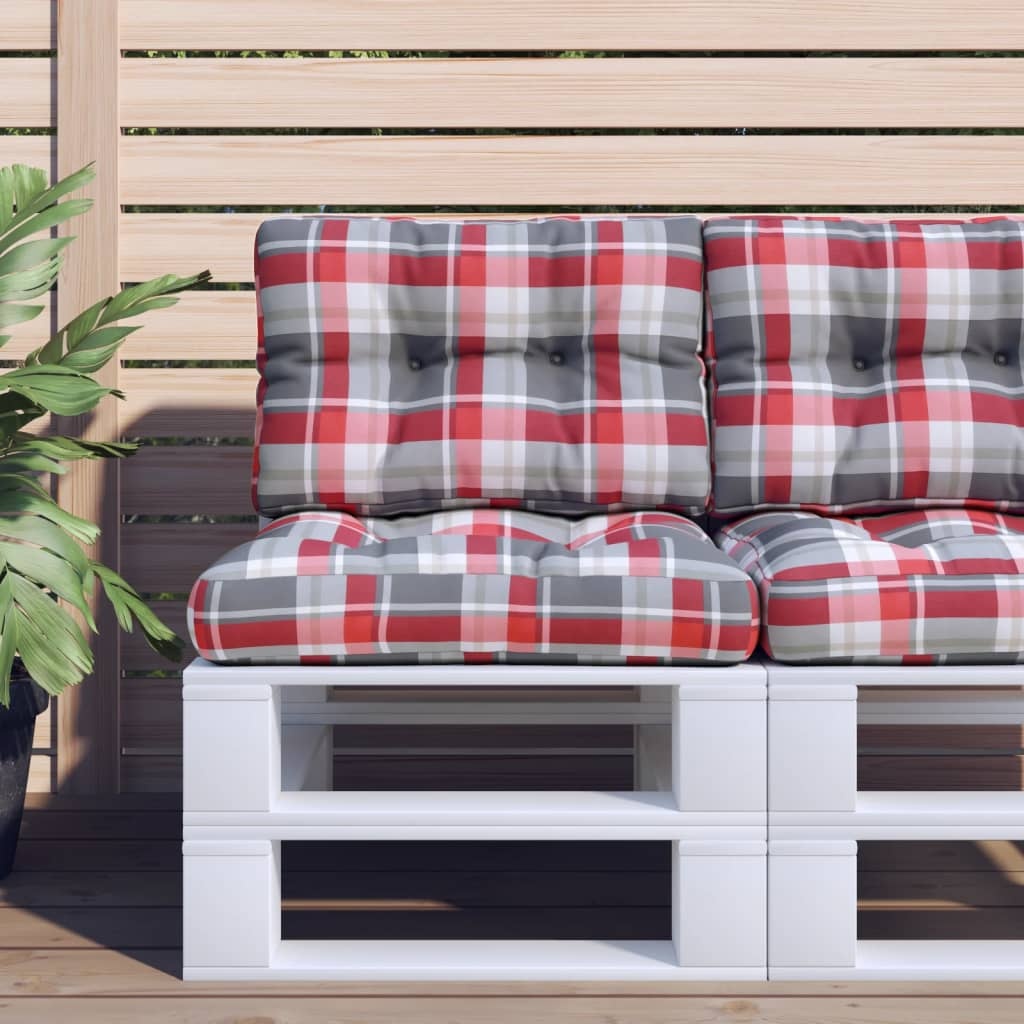
Palettenkissen 2-tlg. Rot Karomuster Stoff
Mit diesen bequemen Palettenkissen verleihst du deinem Outdoor-Wohnbereich im Handumdrehen einen neuen Look! Langlebiges Material: Polyester ist ein synthetisches Material, das für seine hohe UV-Beständigkeit und seine Reißfestigkeit bekannt ist. Polyester ist wasserfest, was es zur perfekten Wahl für feuchte oder regnerische Bedingungen macht. Es lässt sich auch einfach reinigen.Weiche Füllung: Das Outdoor-Kissen ist mit Hohlfasern gefüllt, die für einen besonders weichen und optimalen Sitzkomfort sorgen. Das Kissen nimmt nach jedem Gebrauch seine ursprüngliche Form wieder an.Vielfältig einsetzbar: Das Kissen eignet sich für den Einsatz im Freien, z. B. für Gartenmöbel, aber auch in Innenräumen als Sitzkissen für Hocker und Sofa. Außerdem ist es eine schöne Dekoration, die deinem Zuhause einen frischen Look verleiht. Gut zu wissen:Das Produkt wird unter Vakuum verpackt und braucht daher einige Zeit, um sich auszudehnen und seine ursprüngliche Form wieder anzunehmen. Material: Stoff (100% Polyester) Füllmaterial: Hohlfaser Abmessungen des Sitzkissens: 50 x 50 x 12 cm (L x B x H) Abmessungen des Rückenkissens: 50 x 40 x 12 cm (L x B x H) Rotes Karomuster Wasserabweisend Lieferung umfasst: 1 x Sitzpolster 1 x Rückenkissen
Brand: vidaXL
Category: Home & Garden > Decor > Backrest Pillows